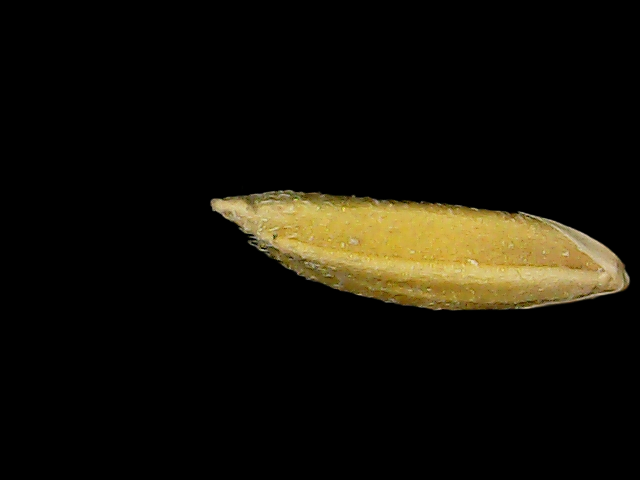
Rice variety: Binadhan17